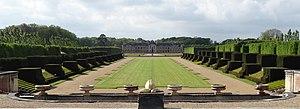
Château du Champ de Bataille - La Voie Русский: Шато Шан-де-Батай - Вид из парка на дворец (Верхняя Нормандия, Франция)